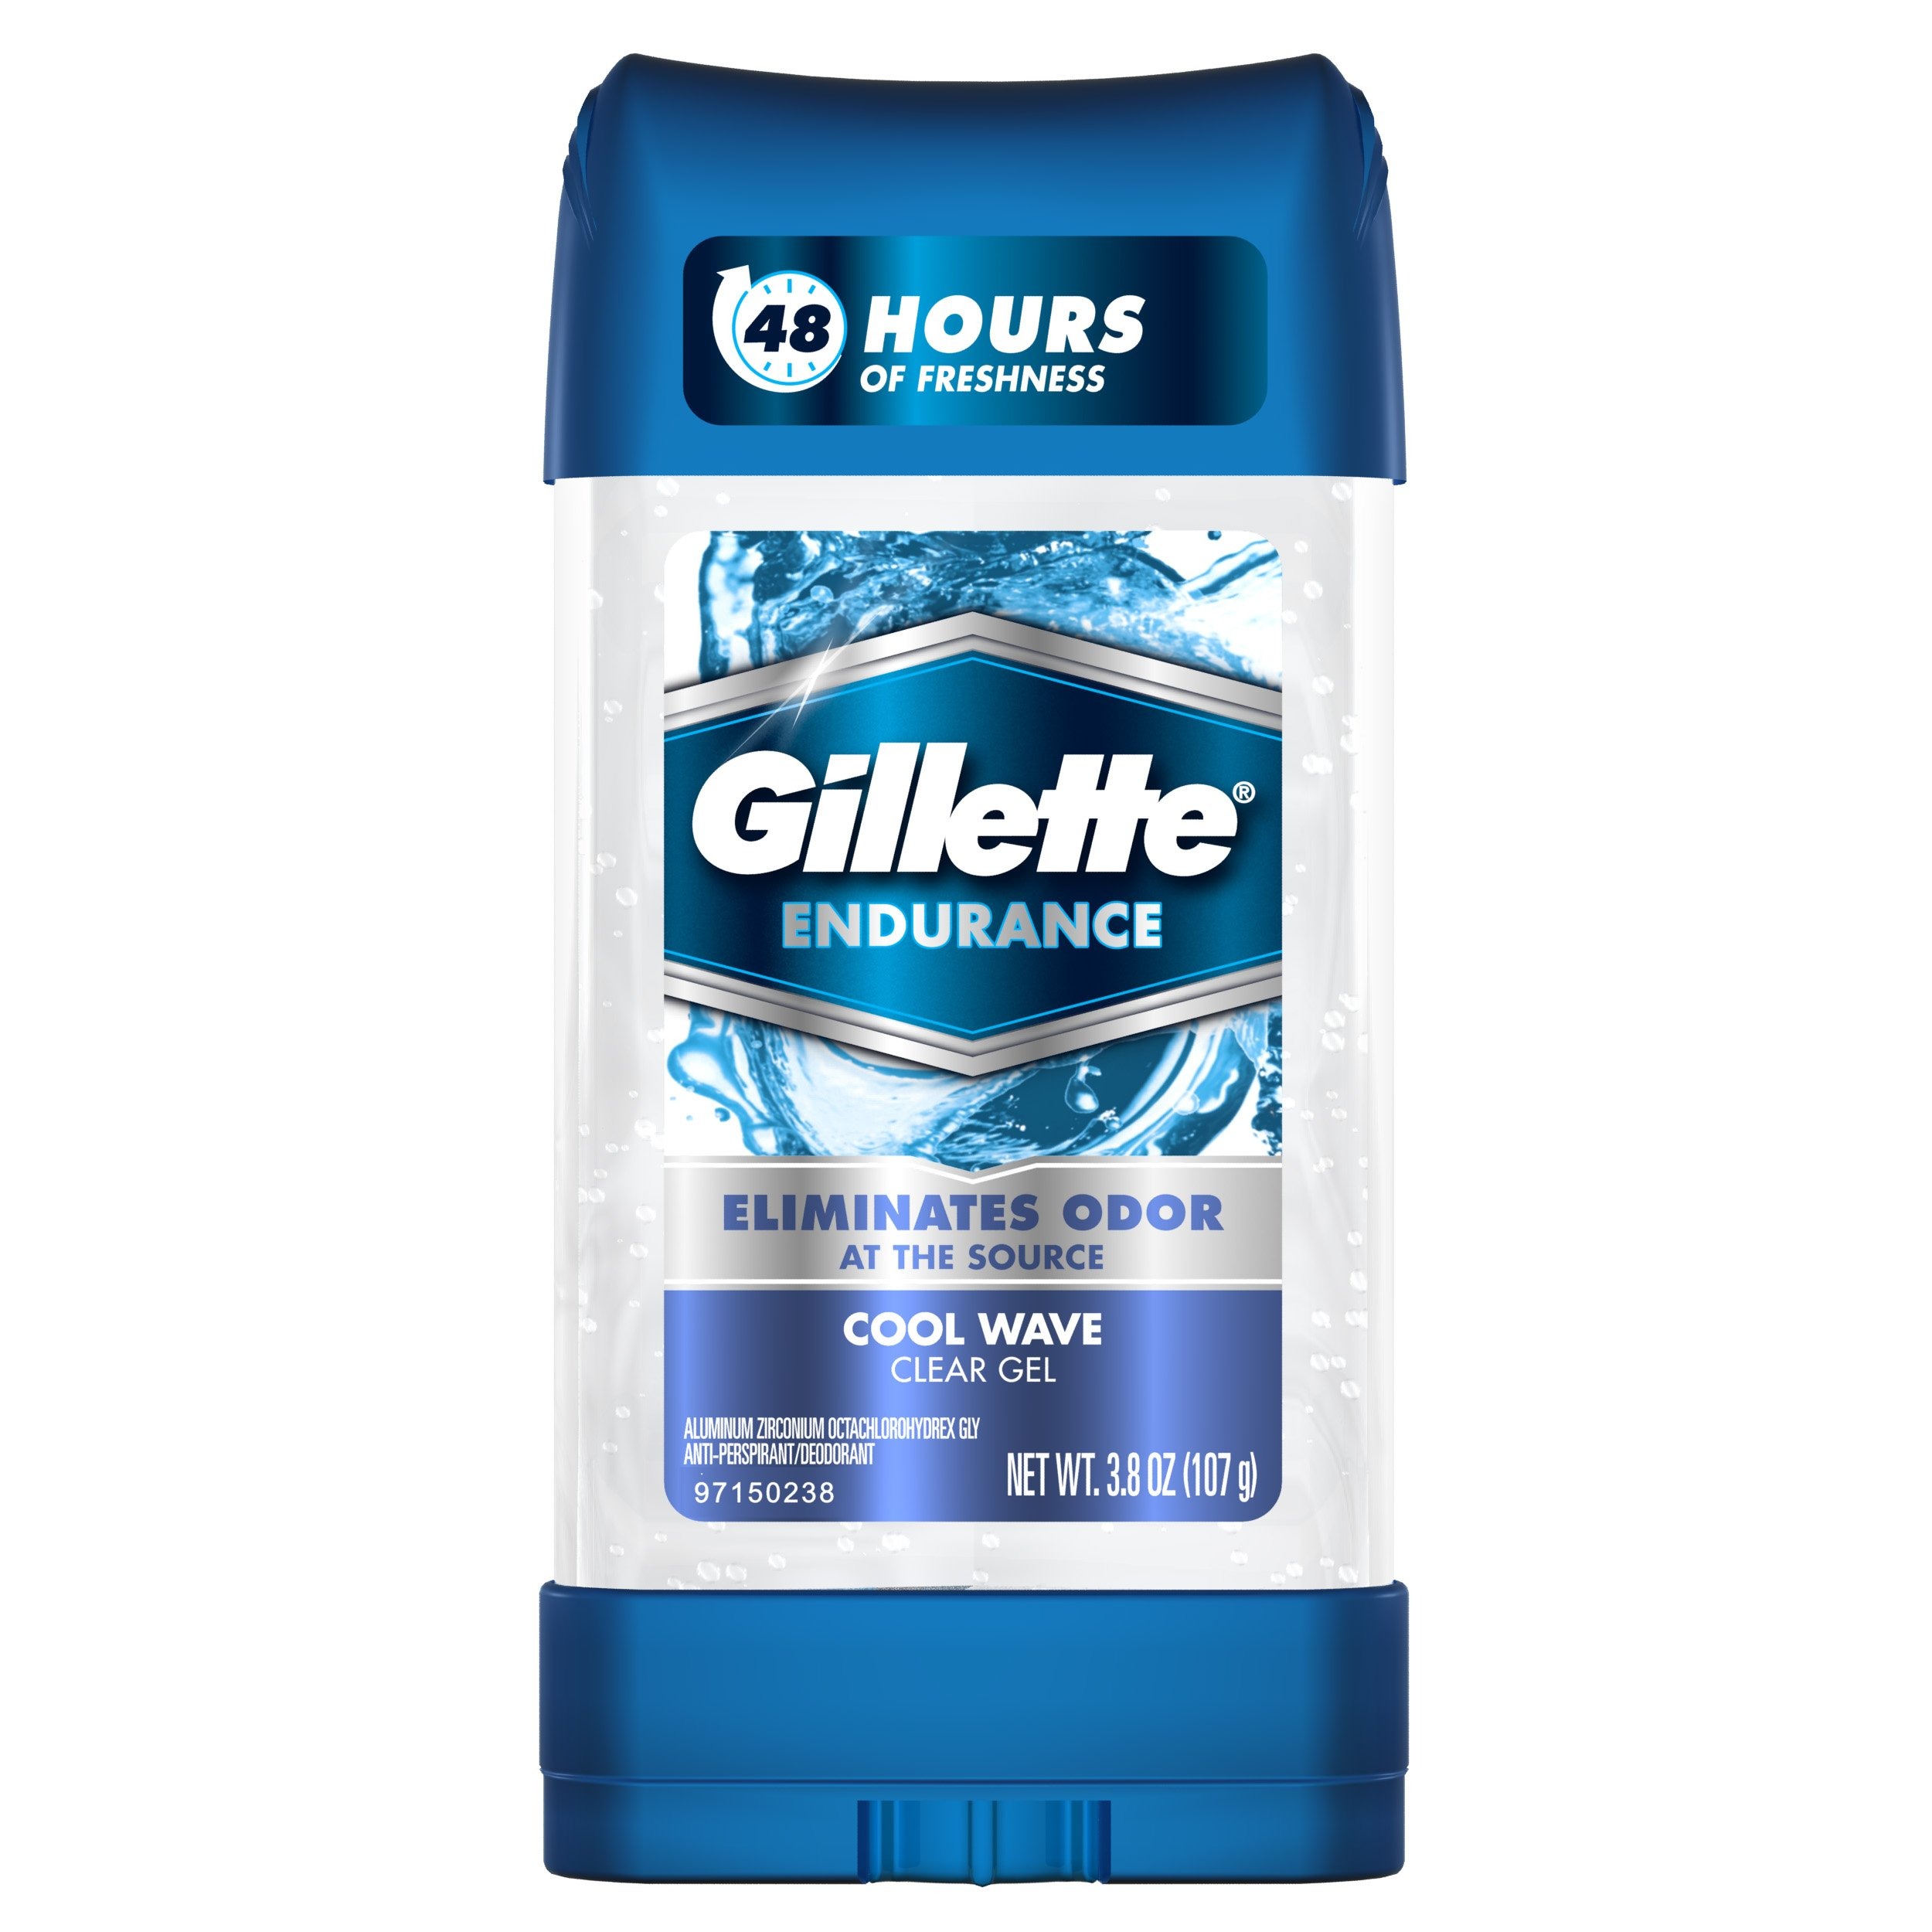
Item Name: Gillette Endurance Antiperspirant and Deodorant, Cool Wave Clear Gel, 4 Ounce
Value: 4.0
Unit: Ounce

Price: 6.39